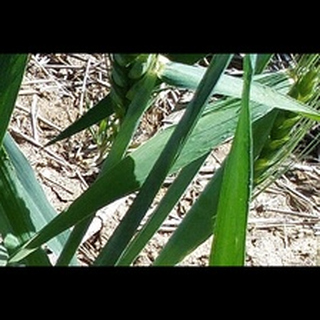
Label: healthy_wheat